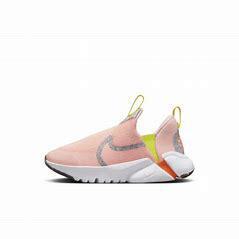
Brand: Nike
Model: Flex Plus